Po Leung Kuk Museum

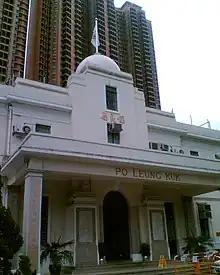
Po Leung Kuk, Main Building

The Po Leung Kuk Museum, or Po Leung Kuk Archives is a museum and an archive housed in the Main Building of Po Leung Kuk's Headquarters, located at 66 Leighton Road, Causeway Bay, Hong Kong.